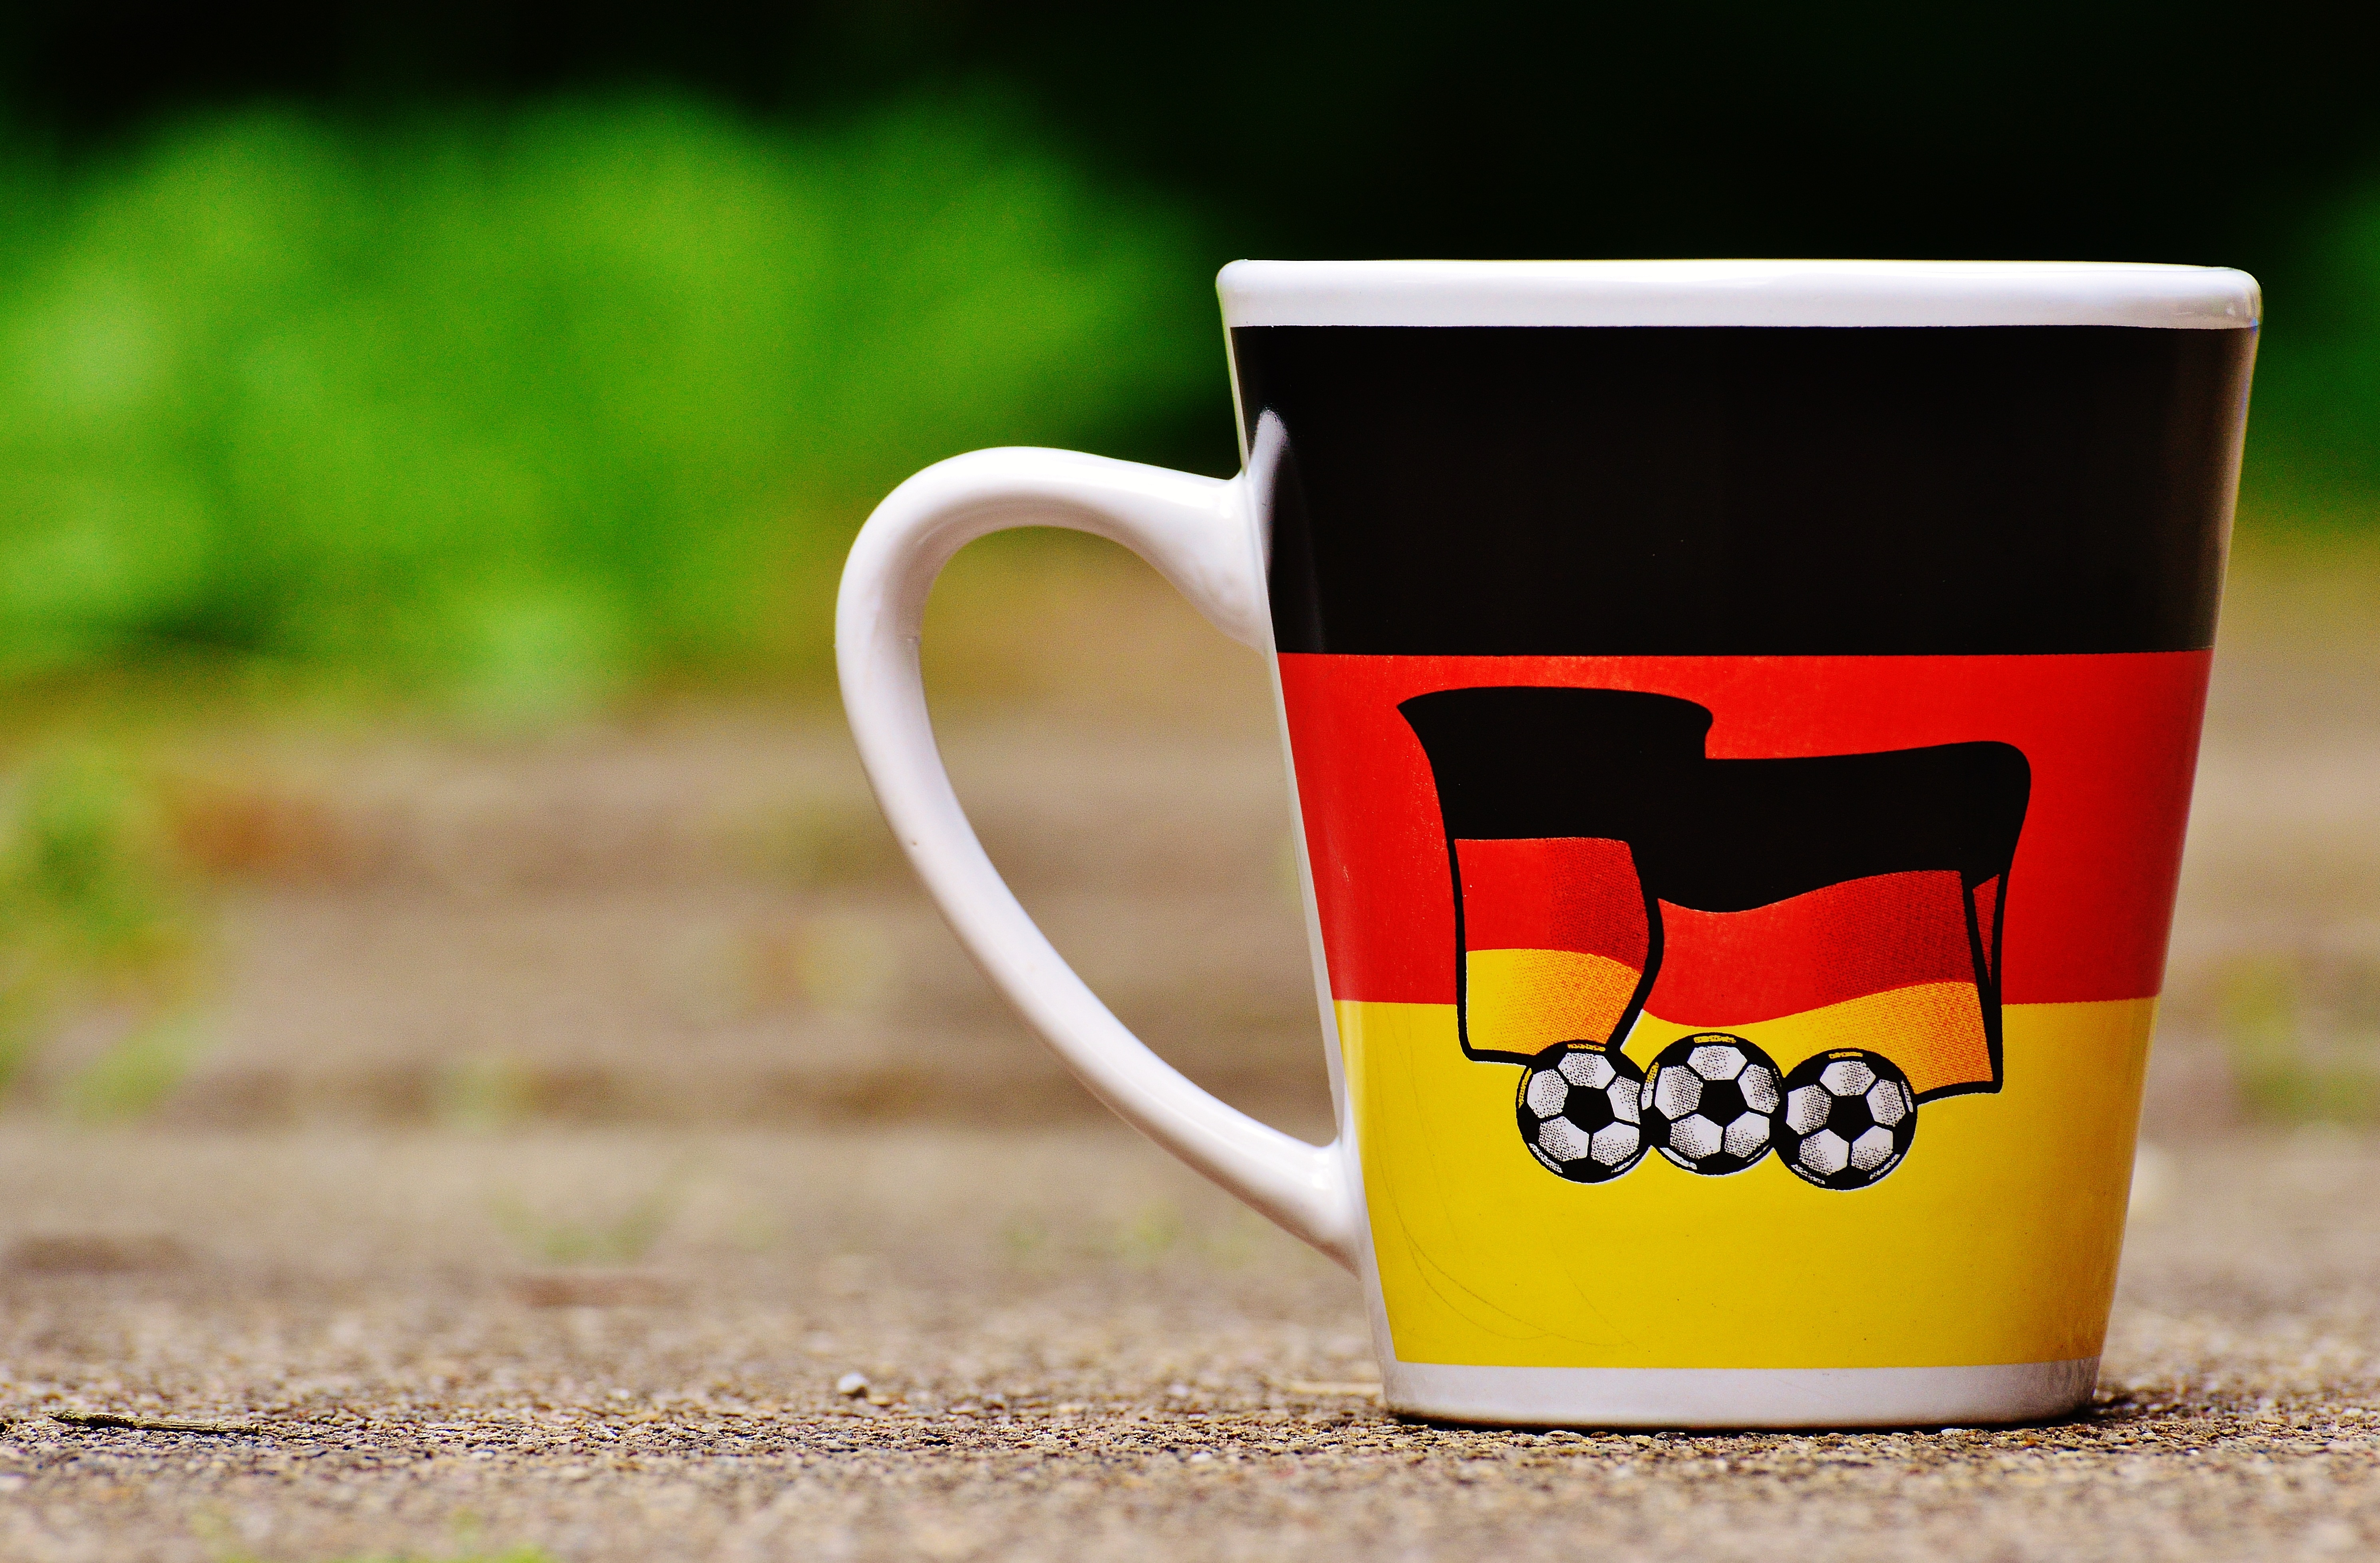
sport, play, cute, france, cup, hat, drink, yellow, football, mug, coffee cup, stadium, 2016, competition, em, funny, germany, tournament, world championship, european championship, drinkware